HD 16417 b

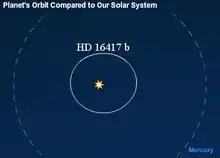
HD 16417 b's orbit compared to Mercury'sorbit (0.38AU) in the Solar System.

HD 16417 b (also called λ Fornacis b) is an extrasolar planet located approximately 83 light years away in the constellation of Fornax, orbiting the 6th magnitude G-type main sequence star HD 16417. This planet has a minimum mass only 7% that of Jupiter, making it a Neptune-mass planet. In addition to this, it orbits relatively close to the host star and suffers high temperature. It is the third planet discovered in the Fornax constellation on February 23, 2009. This planet was discovered by a method called the radial velocity method.